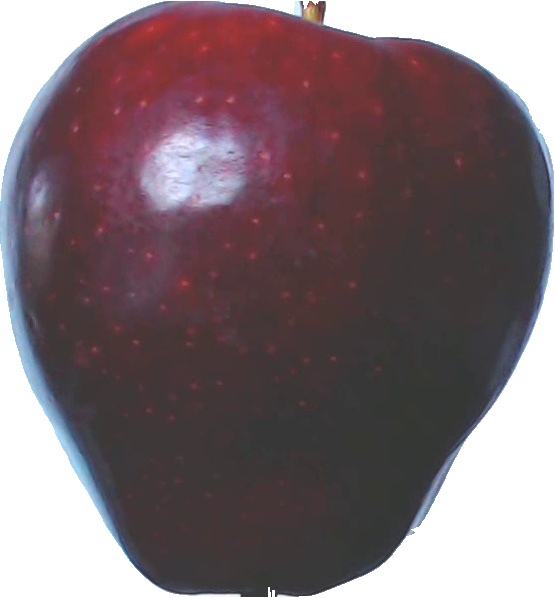
Label: apple_red_delicios_1